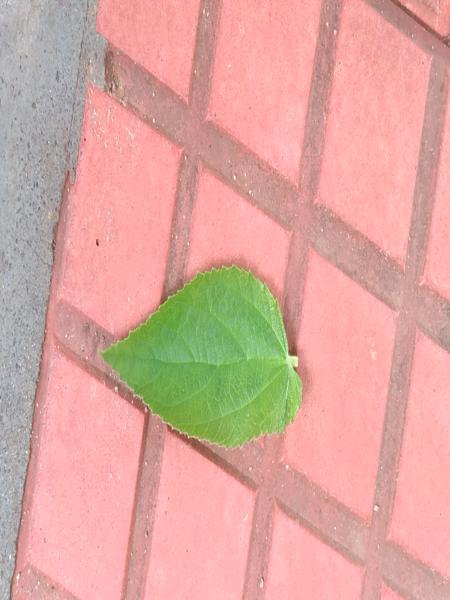
Plant: Gasagase